Galataport

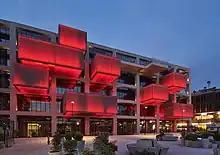
The İstanbul State Art and Sculpture Museum designed by Emre Arolat

Galataport is a mixed-use development located along of shore in the Karaköy (formerly called Galata) neighbourhood of Istanbul, Turkey on the European shore of the Bosporus strait near its confluence with the Golden Horn right in the heart of the city. It includes the city's cruise ship terminal, around 250 shops and restaurants, a Peninsula hotel, the Istanbul Modern art museum, and other cultural and entertainment facilities; the complex also hosts festivals.